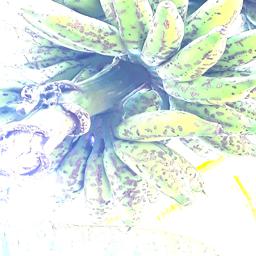
Label: BANANA FRUIT- SCARRING BEETLE